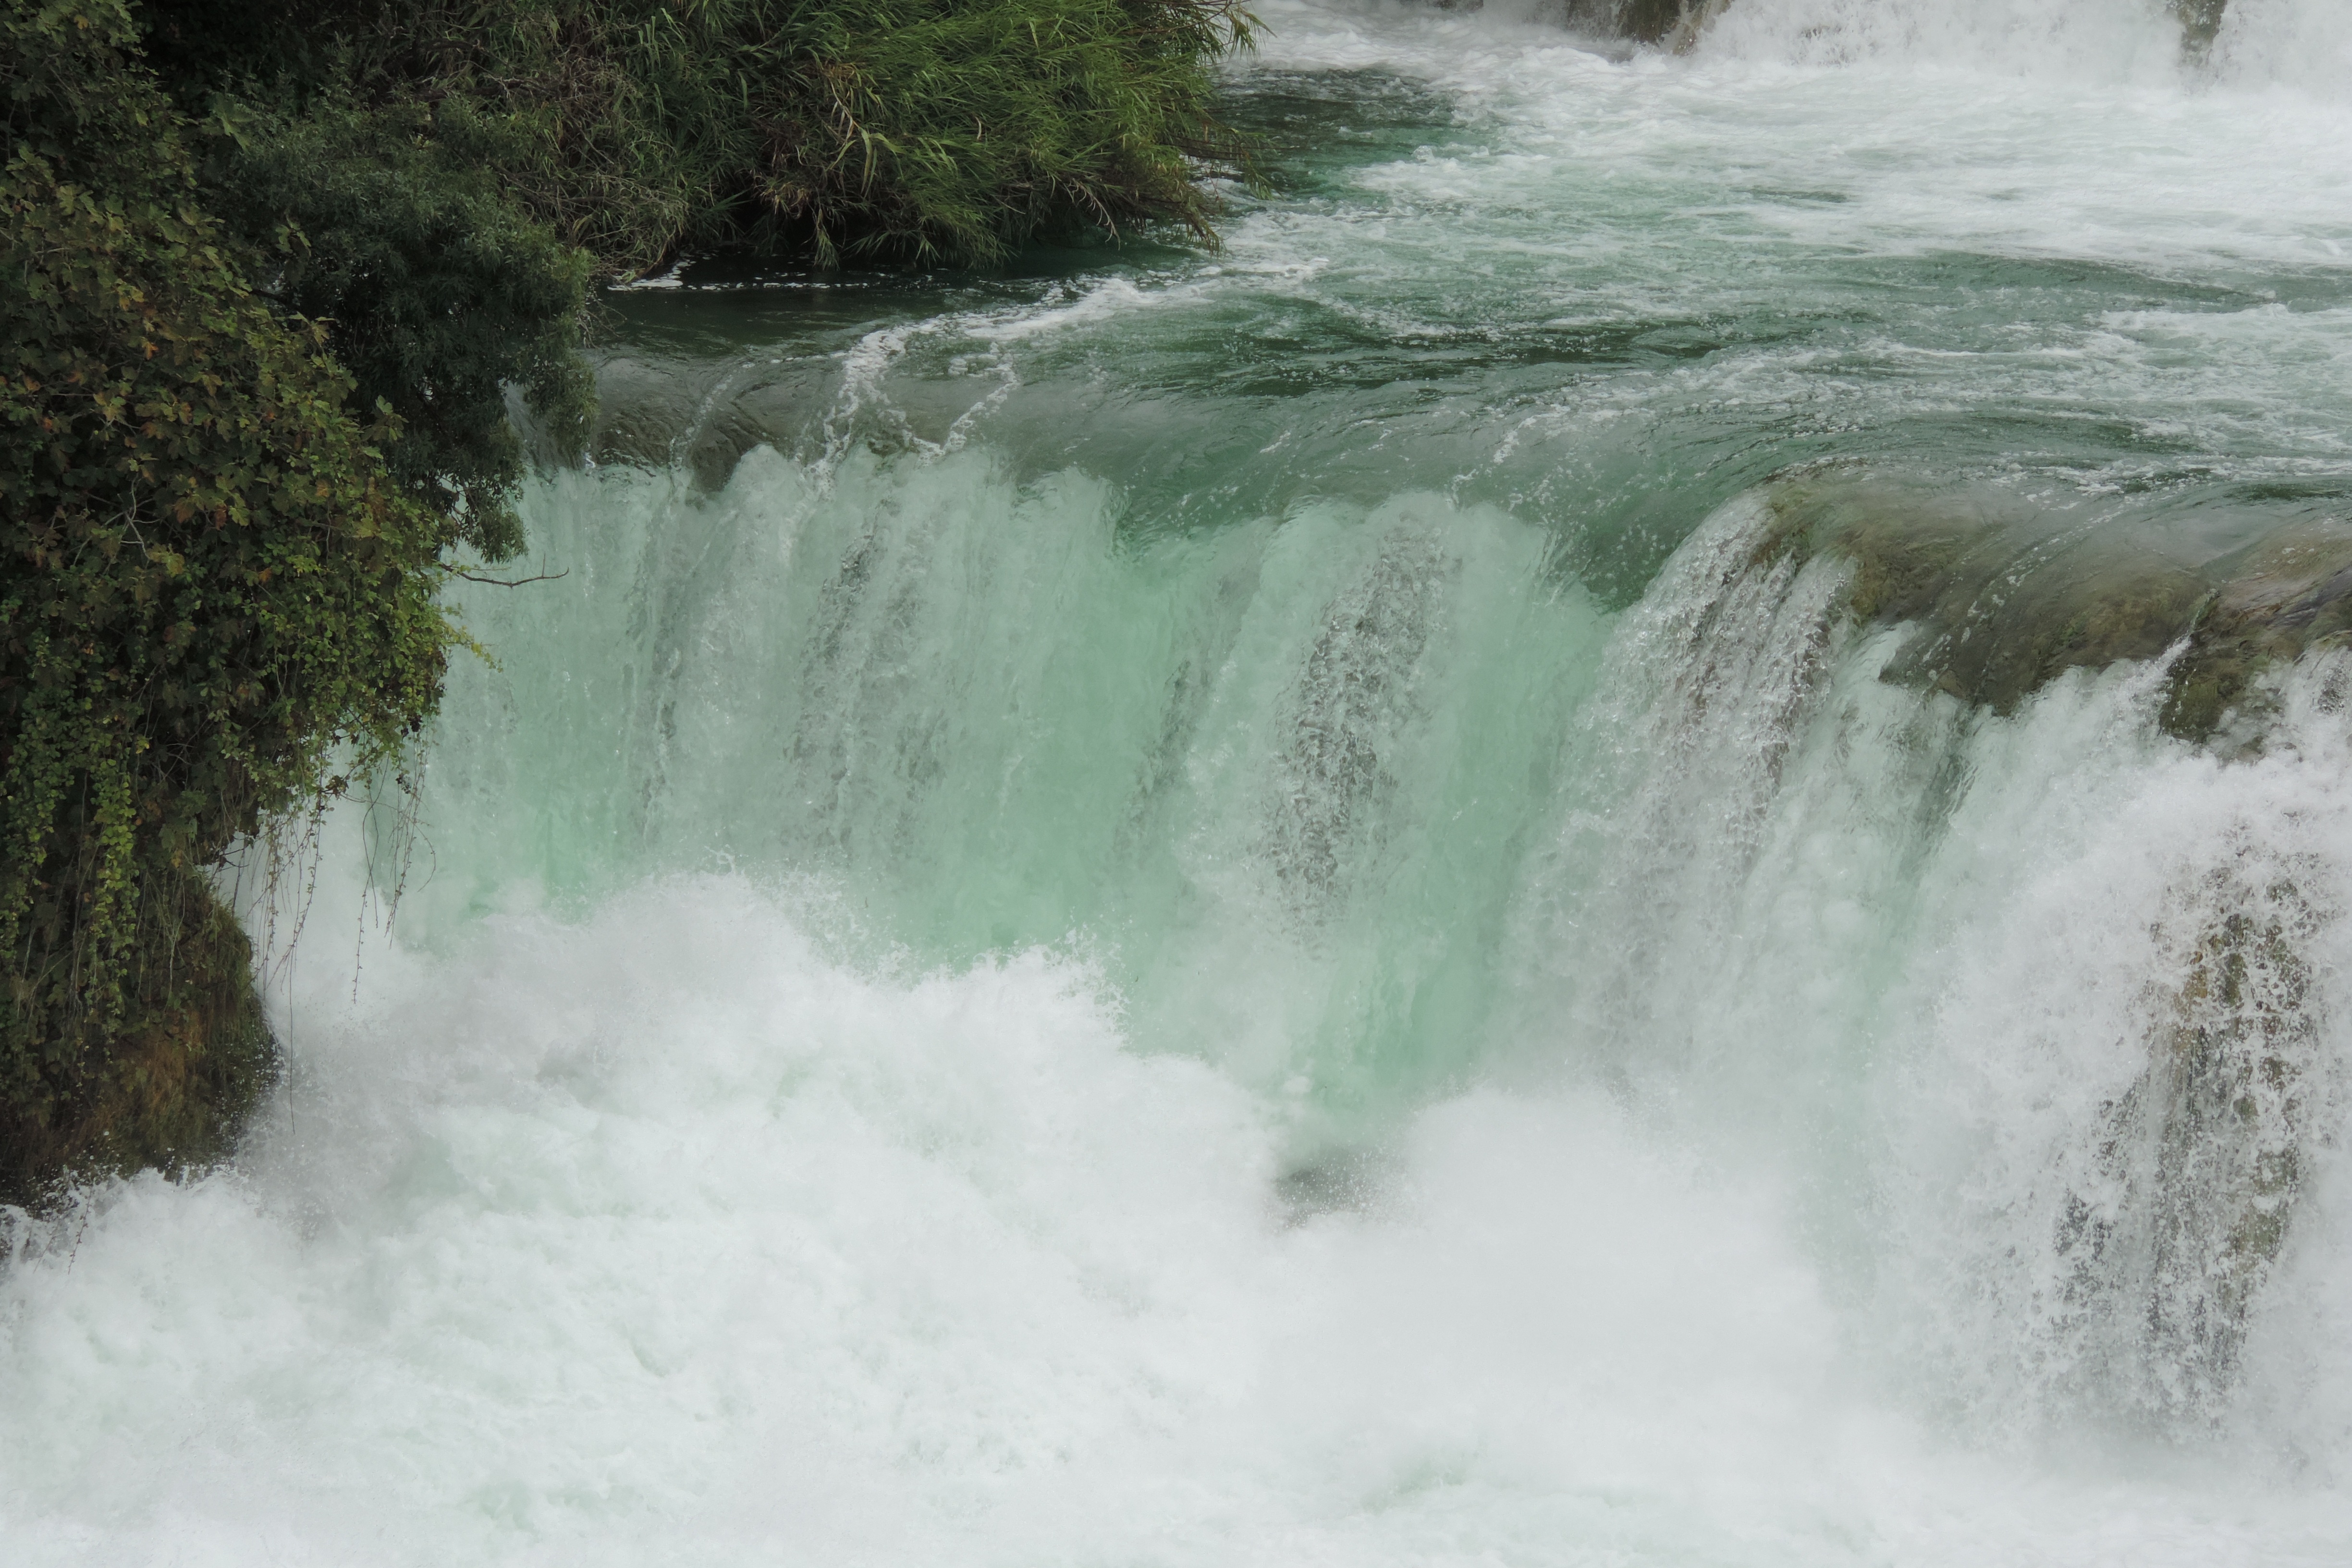
landscape, water, nature, waterfall, wave, lake, river, idyllic, stream, rapid, national park, body of water, clear water, croatia, wasserfall, water feature, watercourse, plitvice lakes, atmospheric phenomenon, wind wave, plitvic